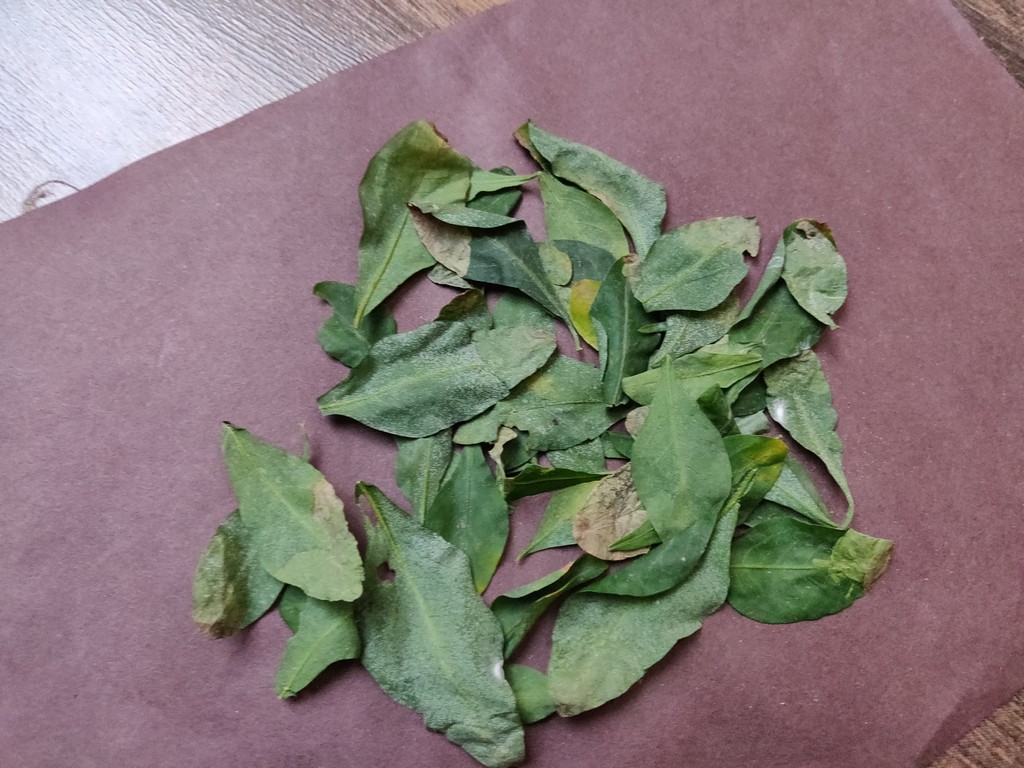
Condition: Unhealthy
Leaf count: multiple
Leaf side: unknown